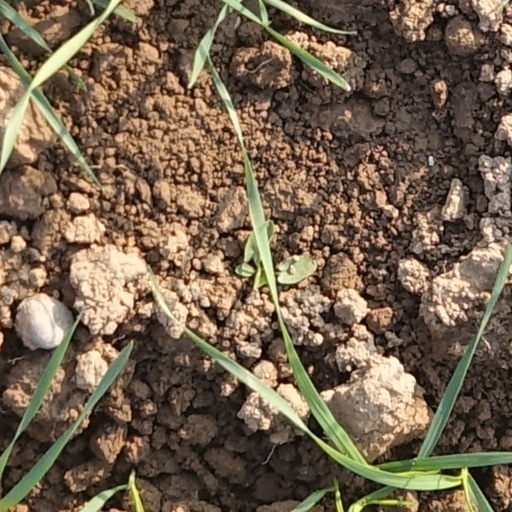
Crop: wheat